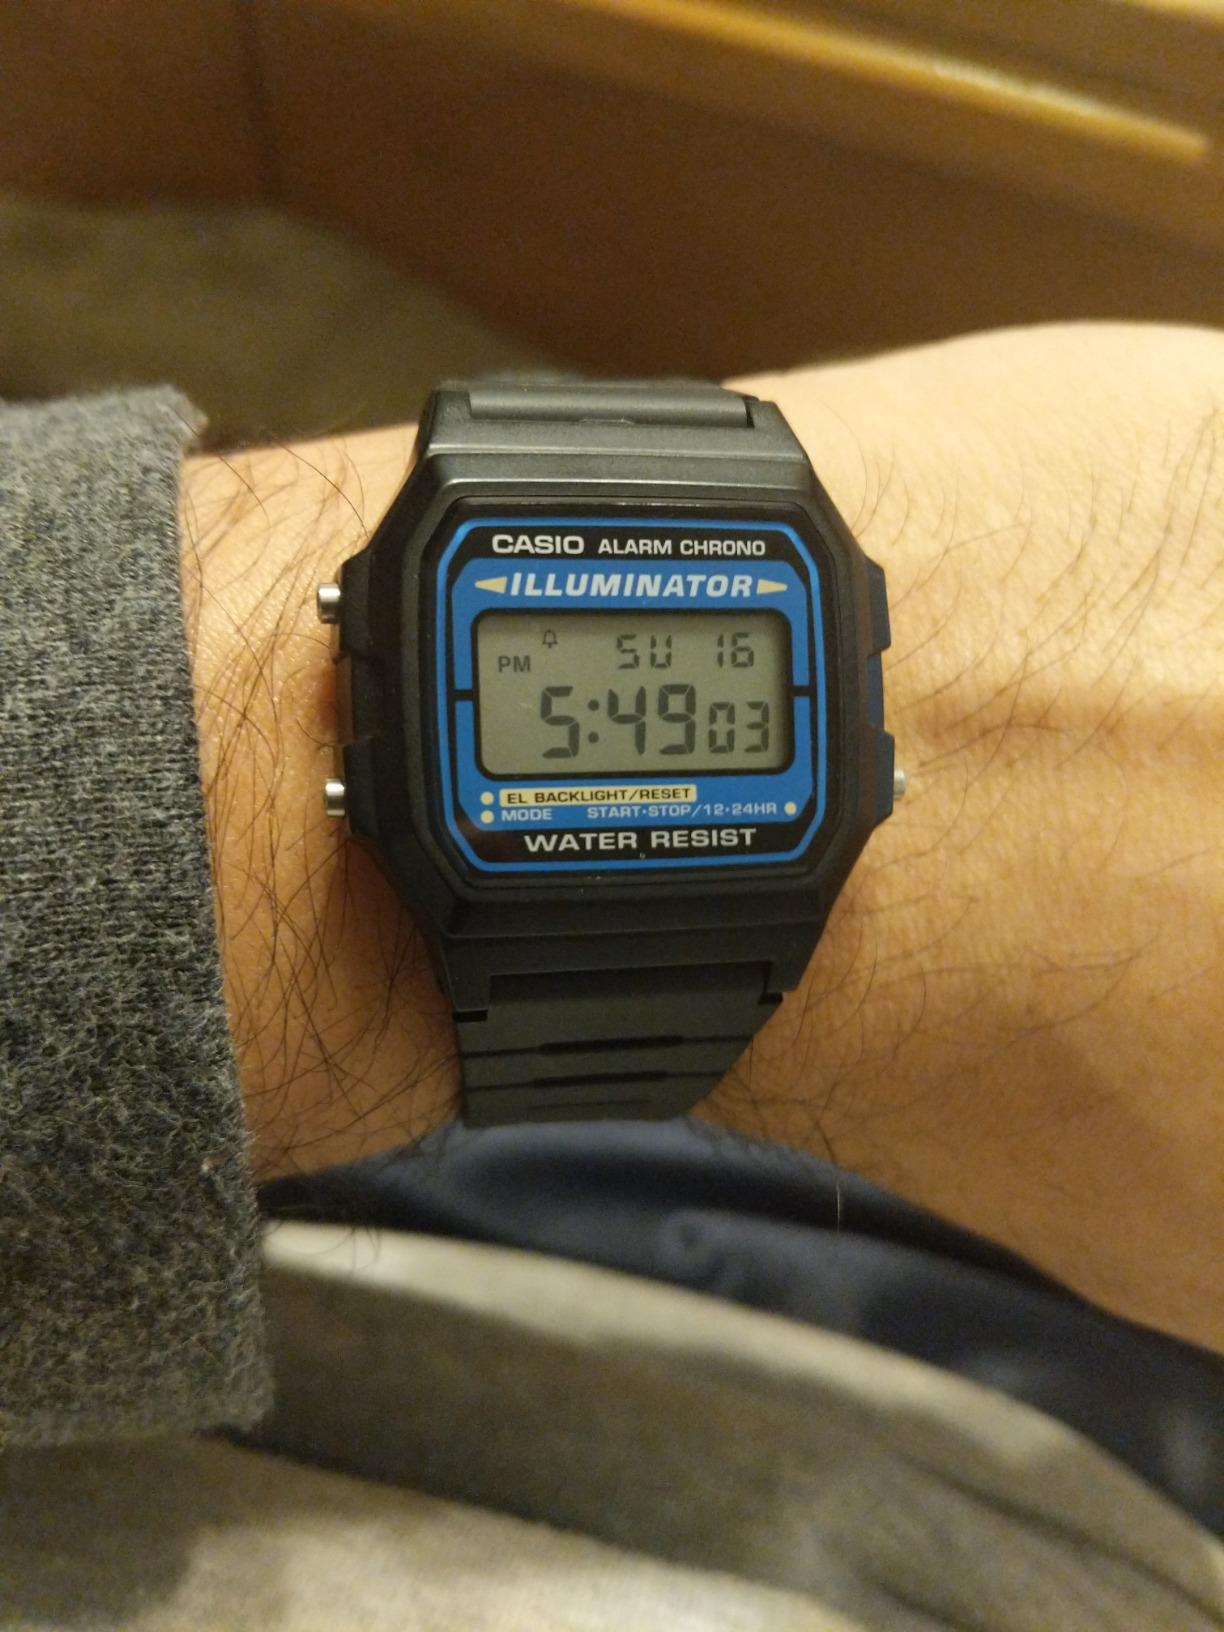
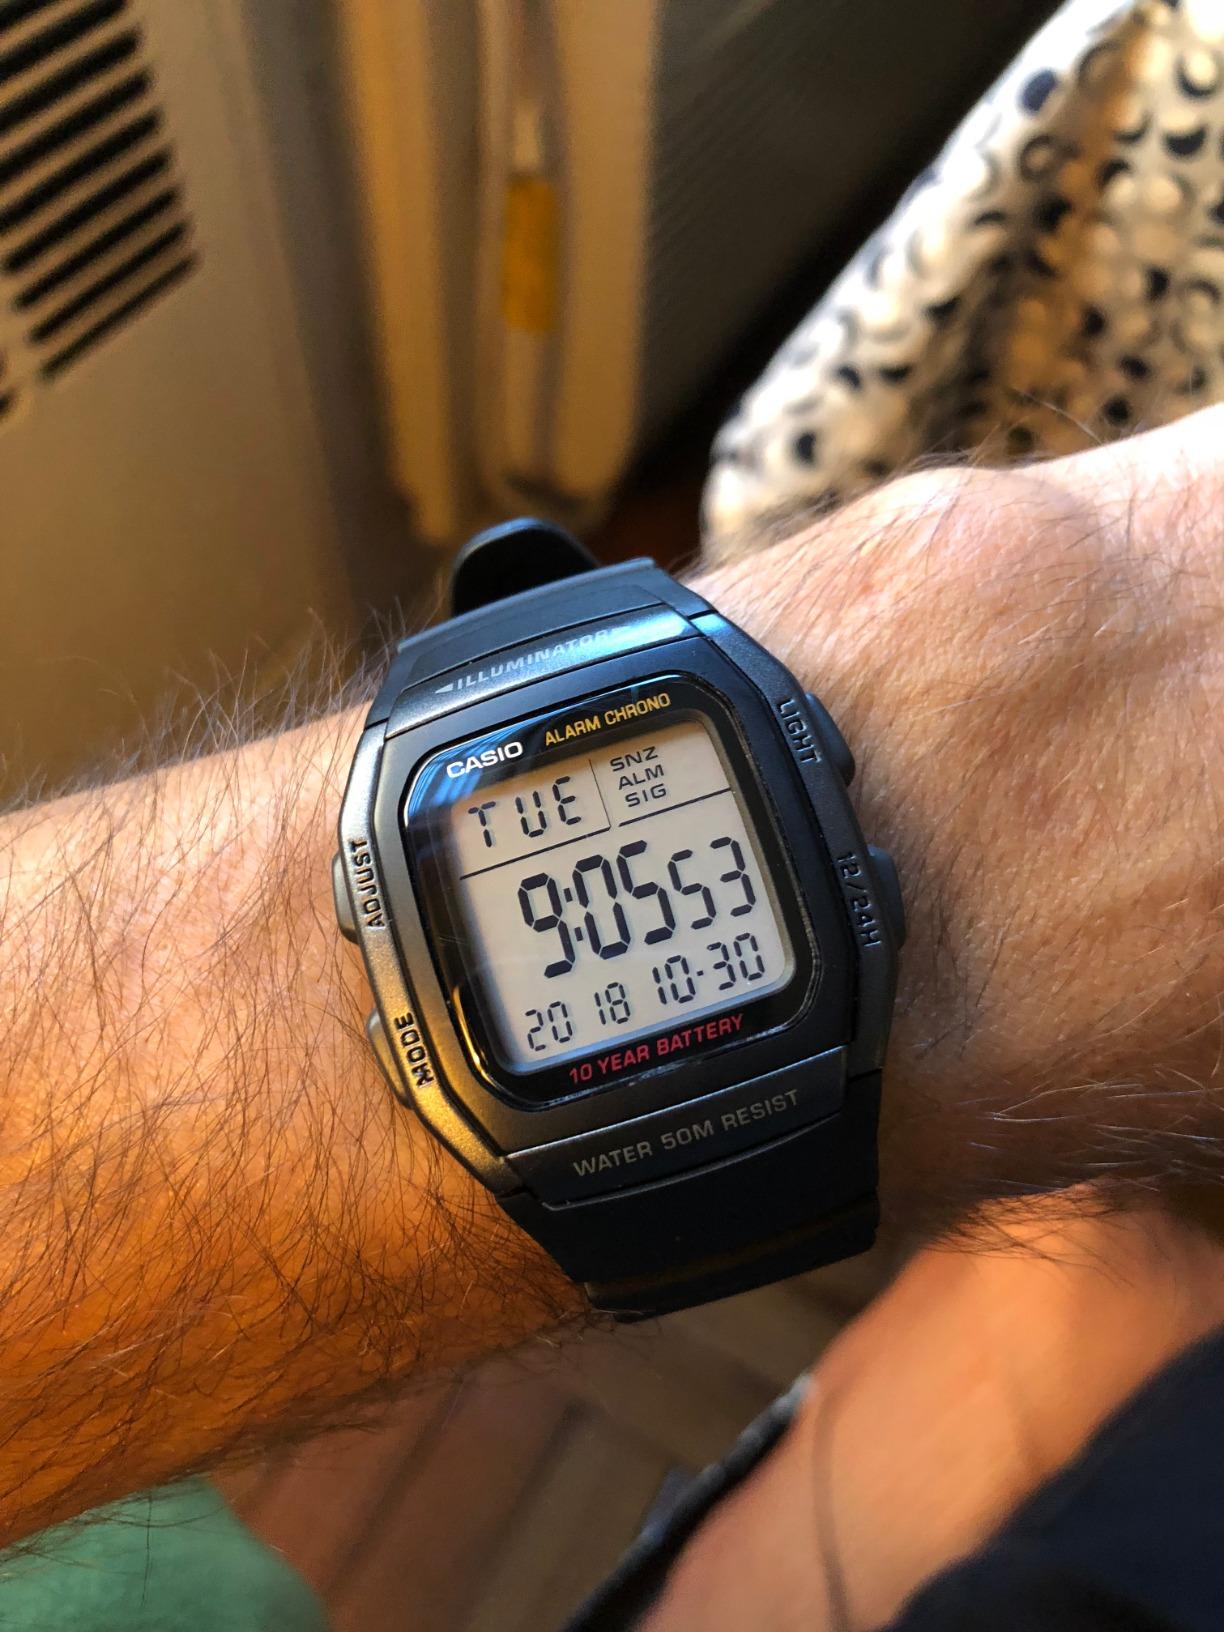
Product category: accessories_watch
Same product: no